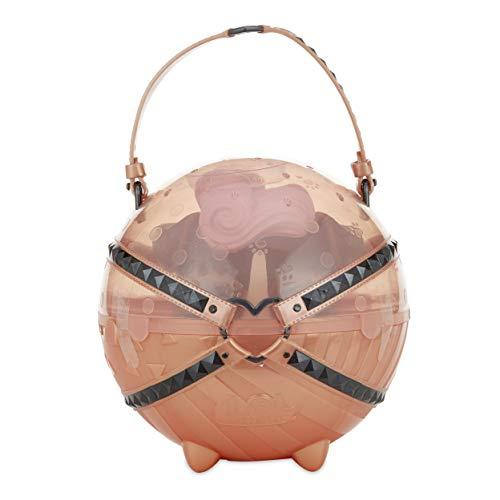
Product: L.O.L. Surprise! Biggie Pet- D.J. K9
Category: Toys & Games | Dolls & Accessories
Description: Surprise Biggie Pets- D.J.
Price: $34.95
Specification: ProductDimensions:13x8x12inches|ItemWeight:2.05pounds|ShippingWeight:2.05pounds(Viewshippingratesandpolicies)|DomesticShipping:ItemcanbeshippedwithinU.S.|InternationalShipping:ThisitemcanbeshippedtoselectcountriesoutsideoftheU.S.LearnMore|ASIN:B07BHQDWHR|Itemmodelnumber:552277|Manufacturerrecommendedage:5yearsandup